Arithmometer

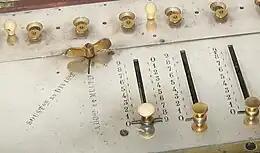

The arithmometers of this period were four-operation machines; a multiplicand inscribed on the input sliders could be multiplied by a single-digit multiplier by simply pulling on a ribbon (quickly replaced by a crank handle). It was a complicated design and very few machines were built. Additionally, no machines were built between 1822 and 1844.